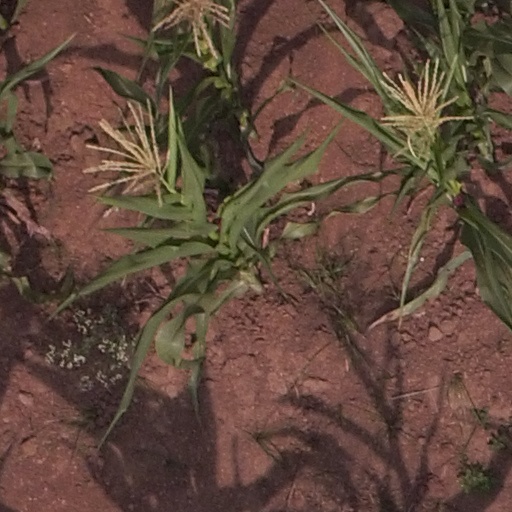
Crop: maize; corn